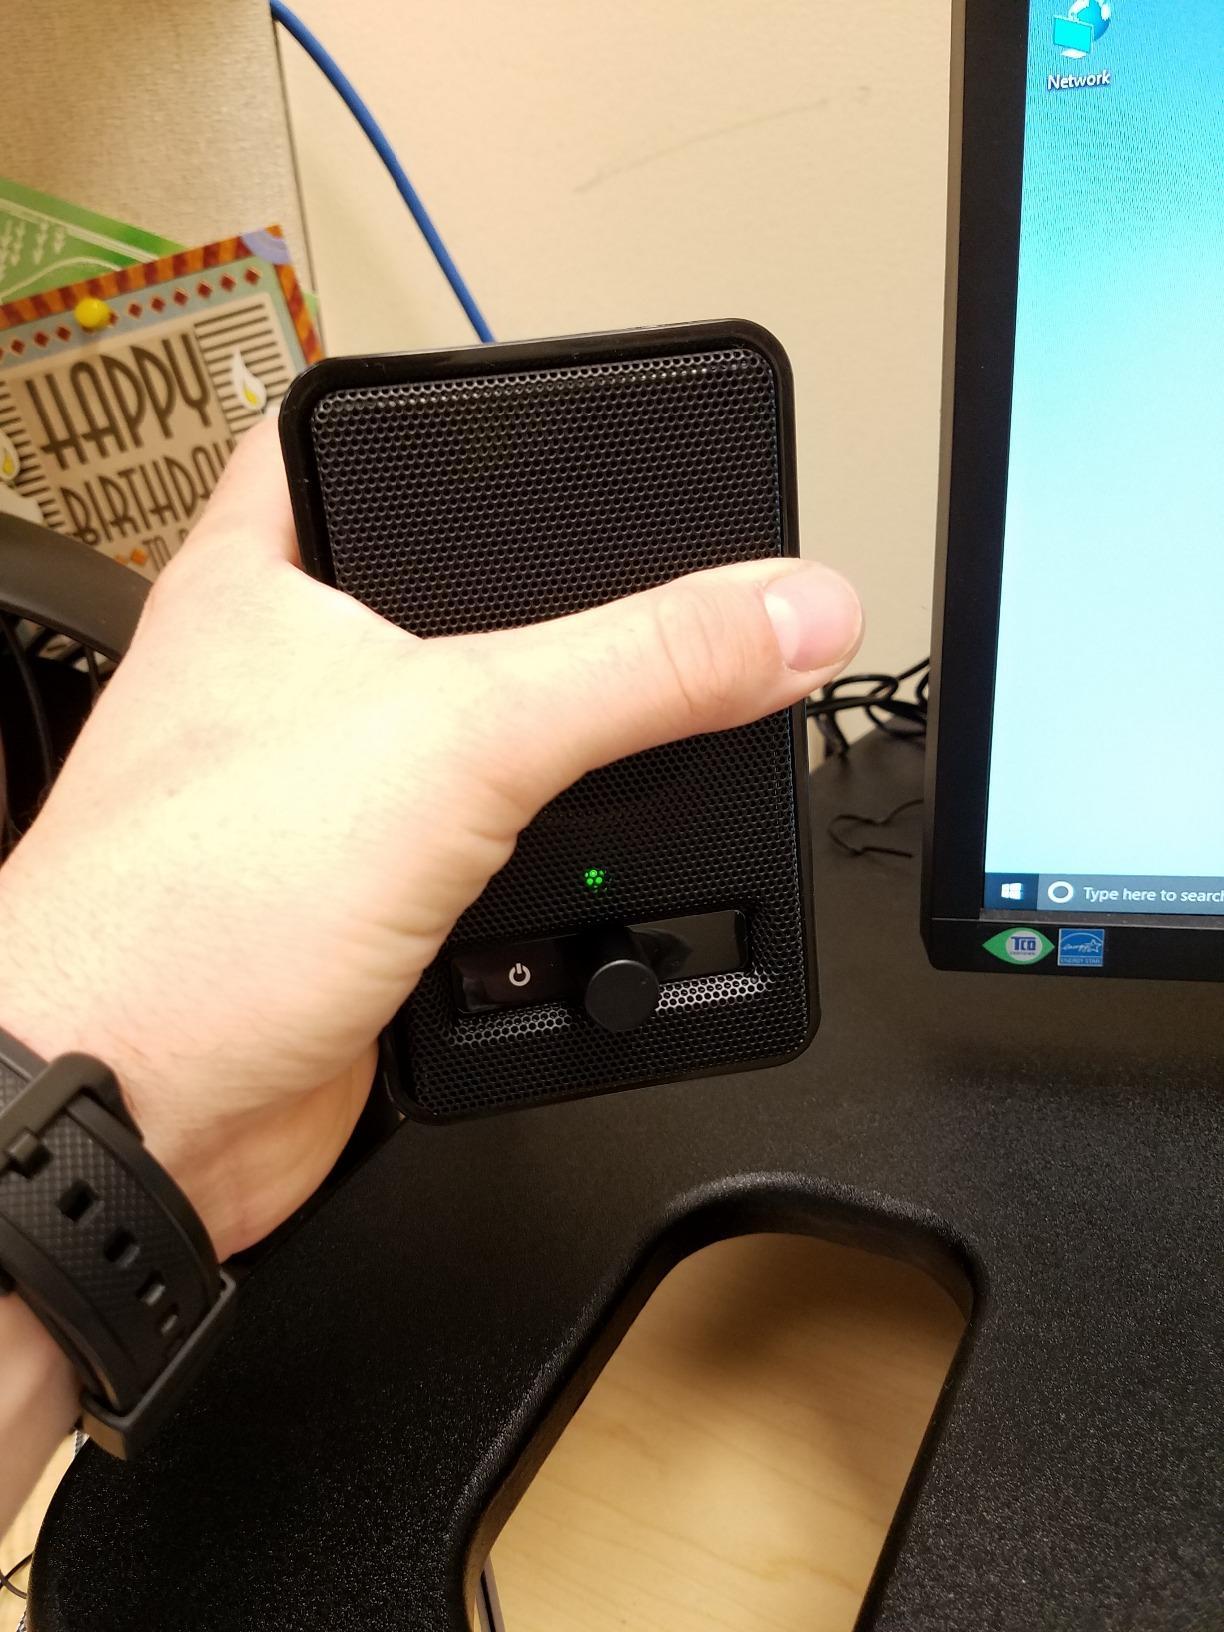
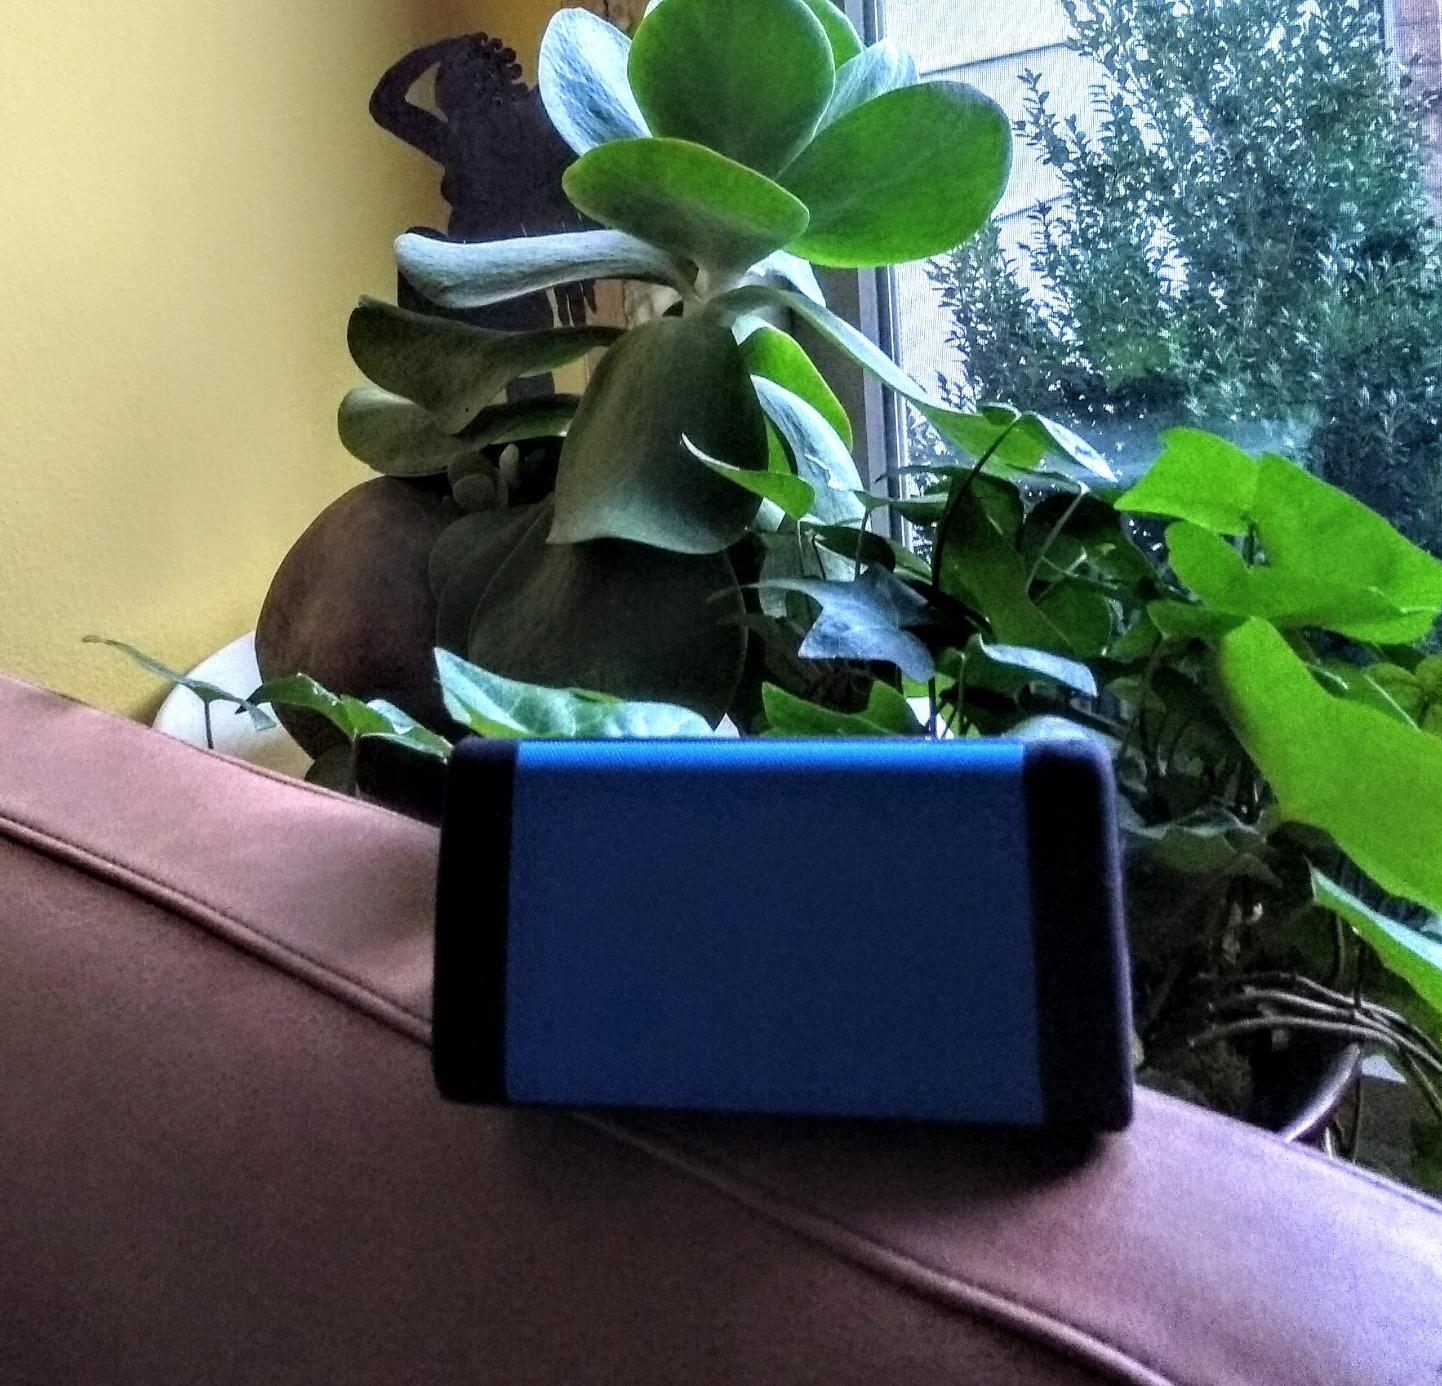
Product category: speaker
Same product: no